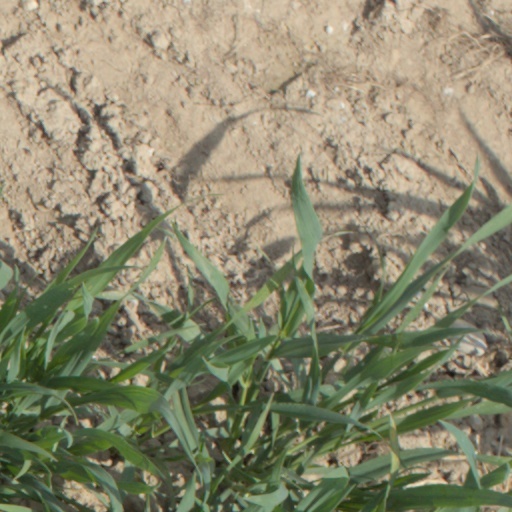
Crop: wheat